Valentines Park

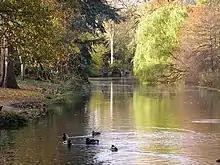
A view of the upper lake in Valentines Park

Valentines Mansion was built in 1696 for Lady Tillotson, the widow of John Tillotson, Archbishop of Canterbury. For twenty years until around 1780 it was the family home of Sir Charles Raymond who had considerable interests in the East India Company as a ship owner and later became a banker. The house remained a family house until Sarah Ingleby, its last inhabitant, died on 3 January 1906. Following the death of the mansion's owner the local council acquired the remainder of its grounds and expanded the park. It is now a Grade II listed building.